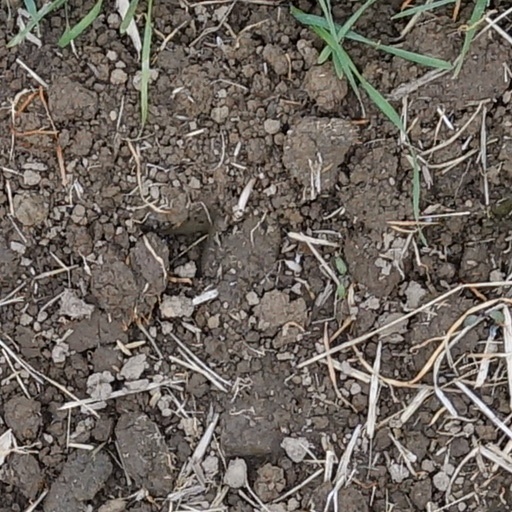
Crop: wheat